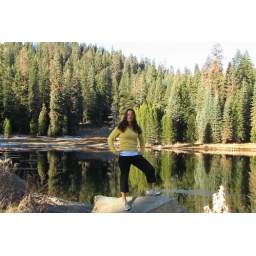
Hannah at mirror lake up in the mountains.